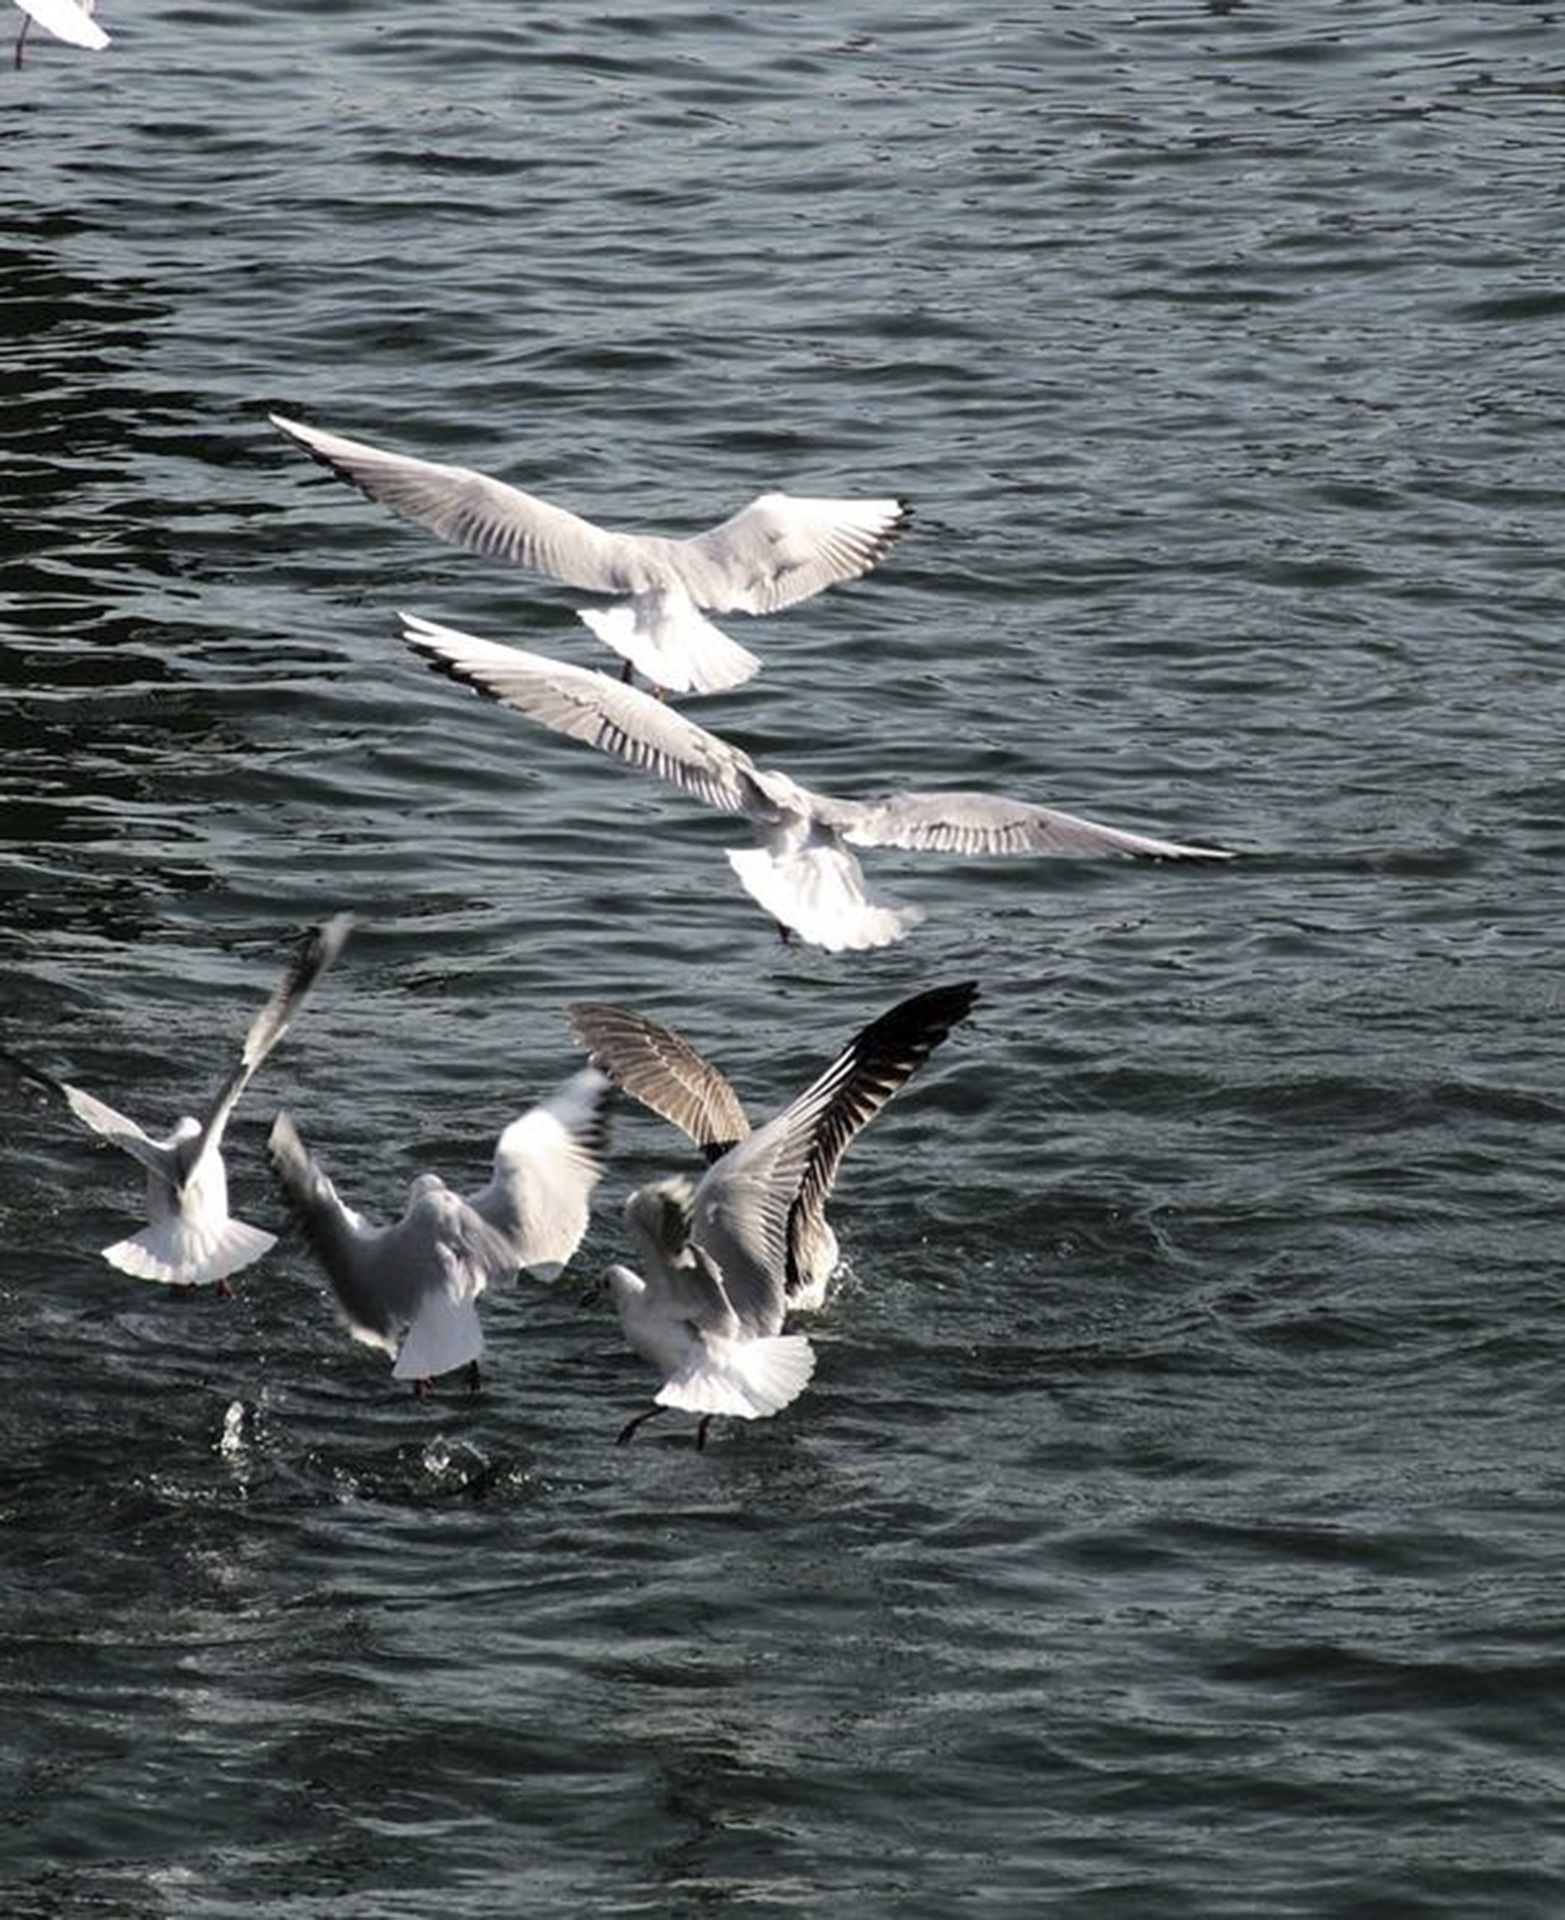
sea, nature, bird, wing, animal, pelican, seabird, flying, fly, gull, flight, fauna, wings, animals, seagulls, vertebrate, catalonia, ave, waterfowl, albatross, charadriiformes, european herring gull